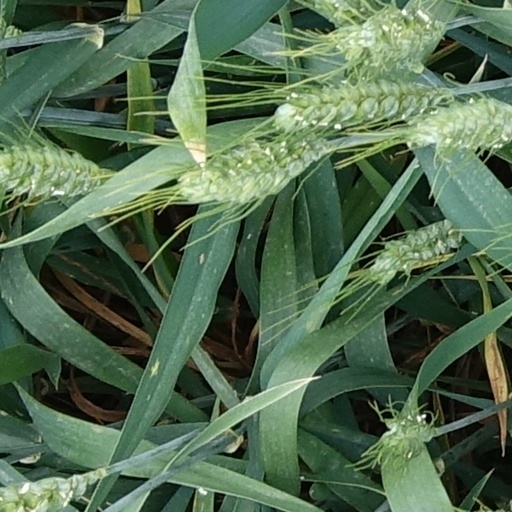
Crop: wheat